Lizzie Caswall Smith

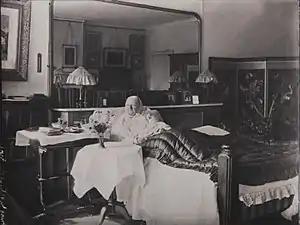
Florence Nightingale photo by Lizzie Caswall Smith 1910

Caswall Smith operated the Gainsborough Studio at 309 Oxford Street from 1907 until 1920 when she moved to 90 Great Russell Street where she stayed until her retirement in 1930 aged 60. She exhibited at the Royal Photographic Society in 1902 and 1913 and her sepia-toned platinotype copies of photographs of Peter Llewelyn Davies Michael Llewelyn Davies and J. M. Barrie are in the collection of the National Portrait Gallery.